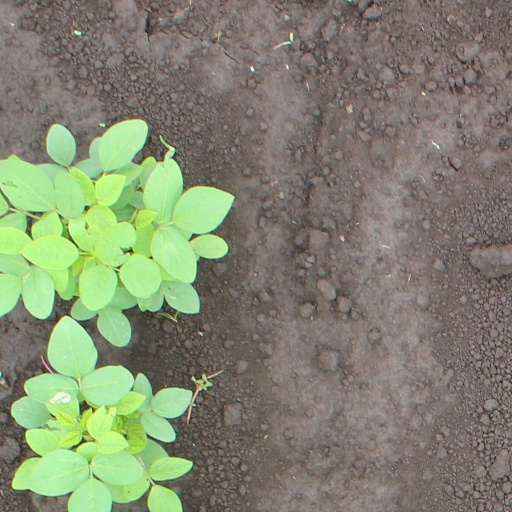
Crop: soybean